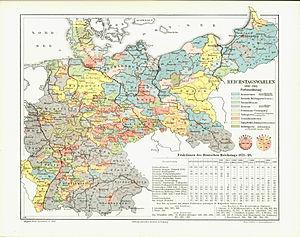
Les élections législatives allemandes de 1898 permettent d'élire pour la 10ᵉ fois les députés du Reichstag. Elles ont lieu le 16 juin 1898. La participation atteint 68 %, ce qui est un peu moins élevé qu'aux élections précédentes.